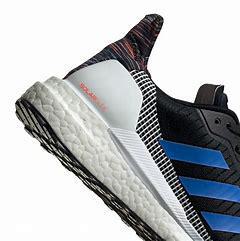
Brand: Adidas
Model: Solarboost 19